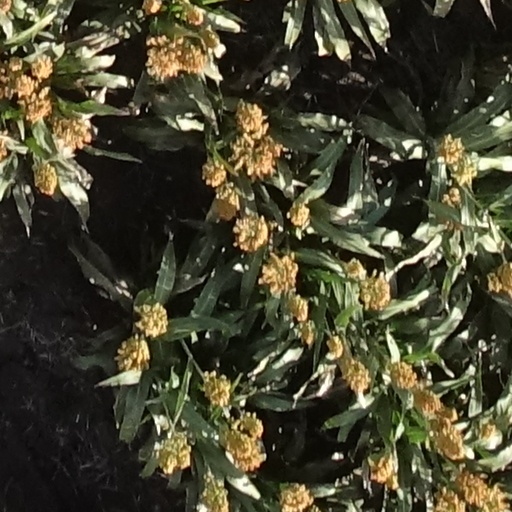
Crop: sorghum